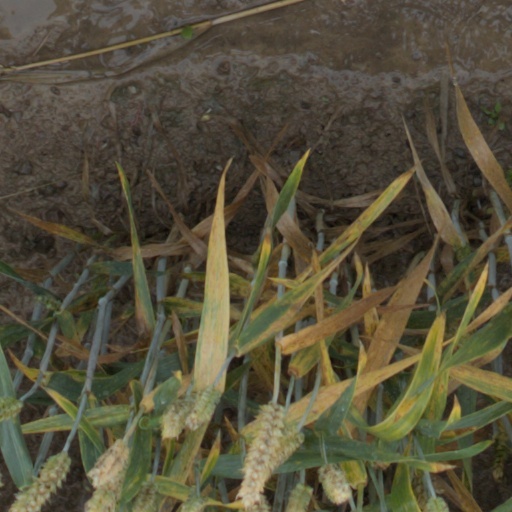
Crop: wheat